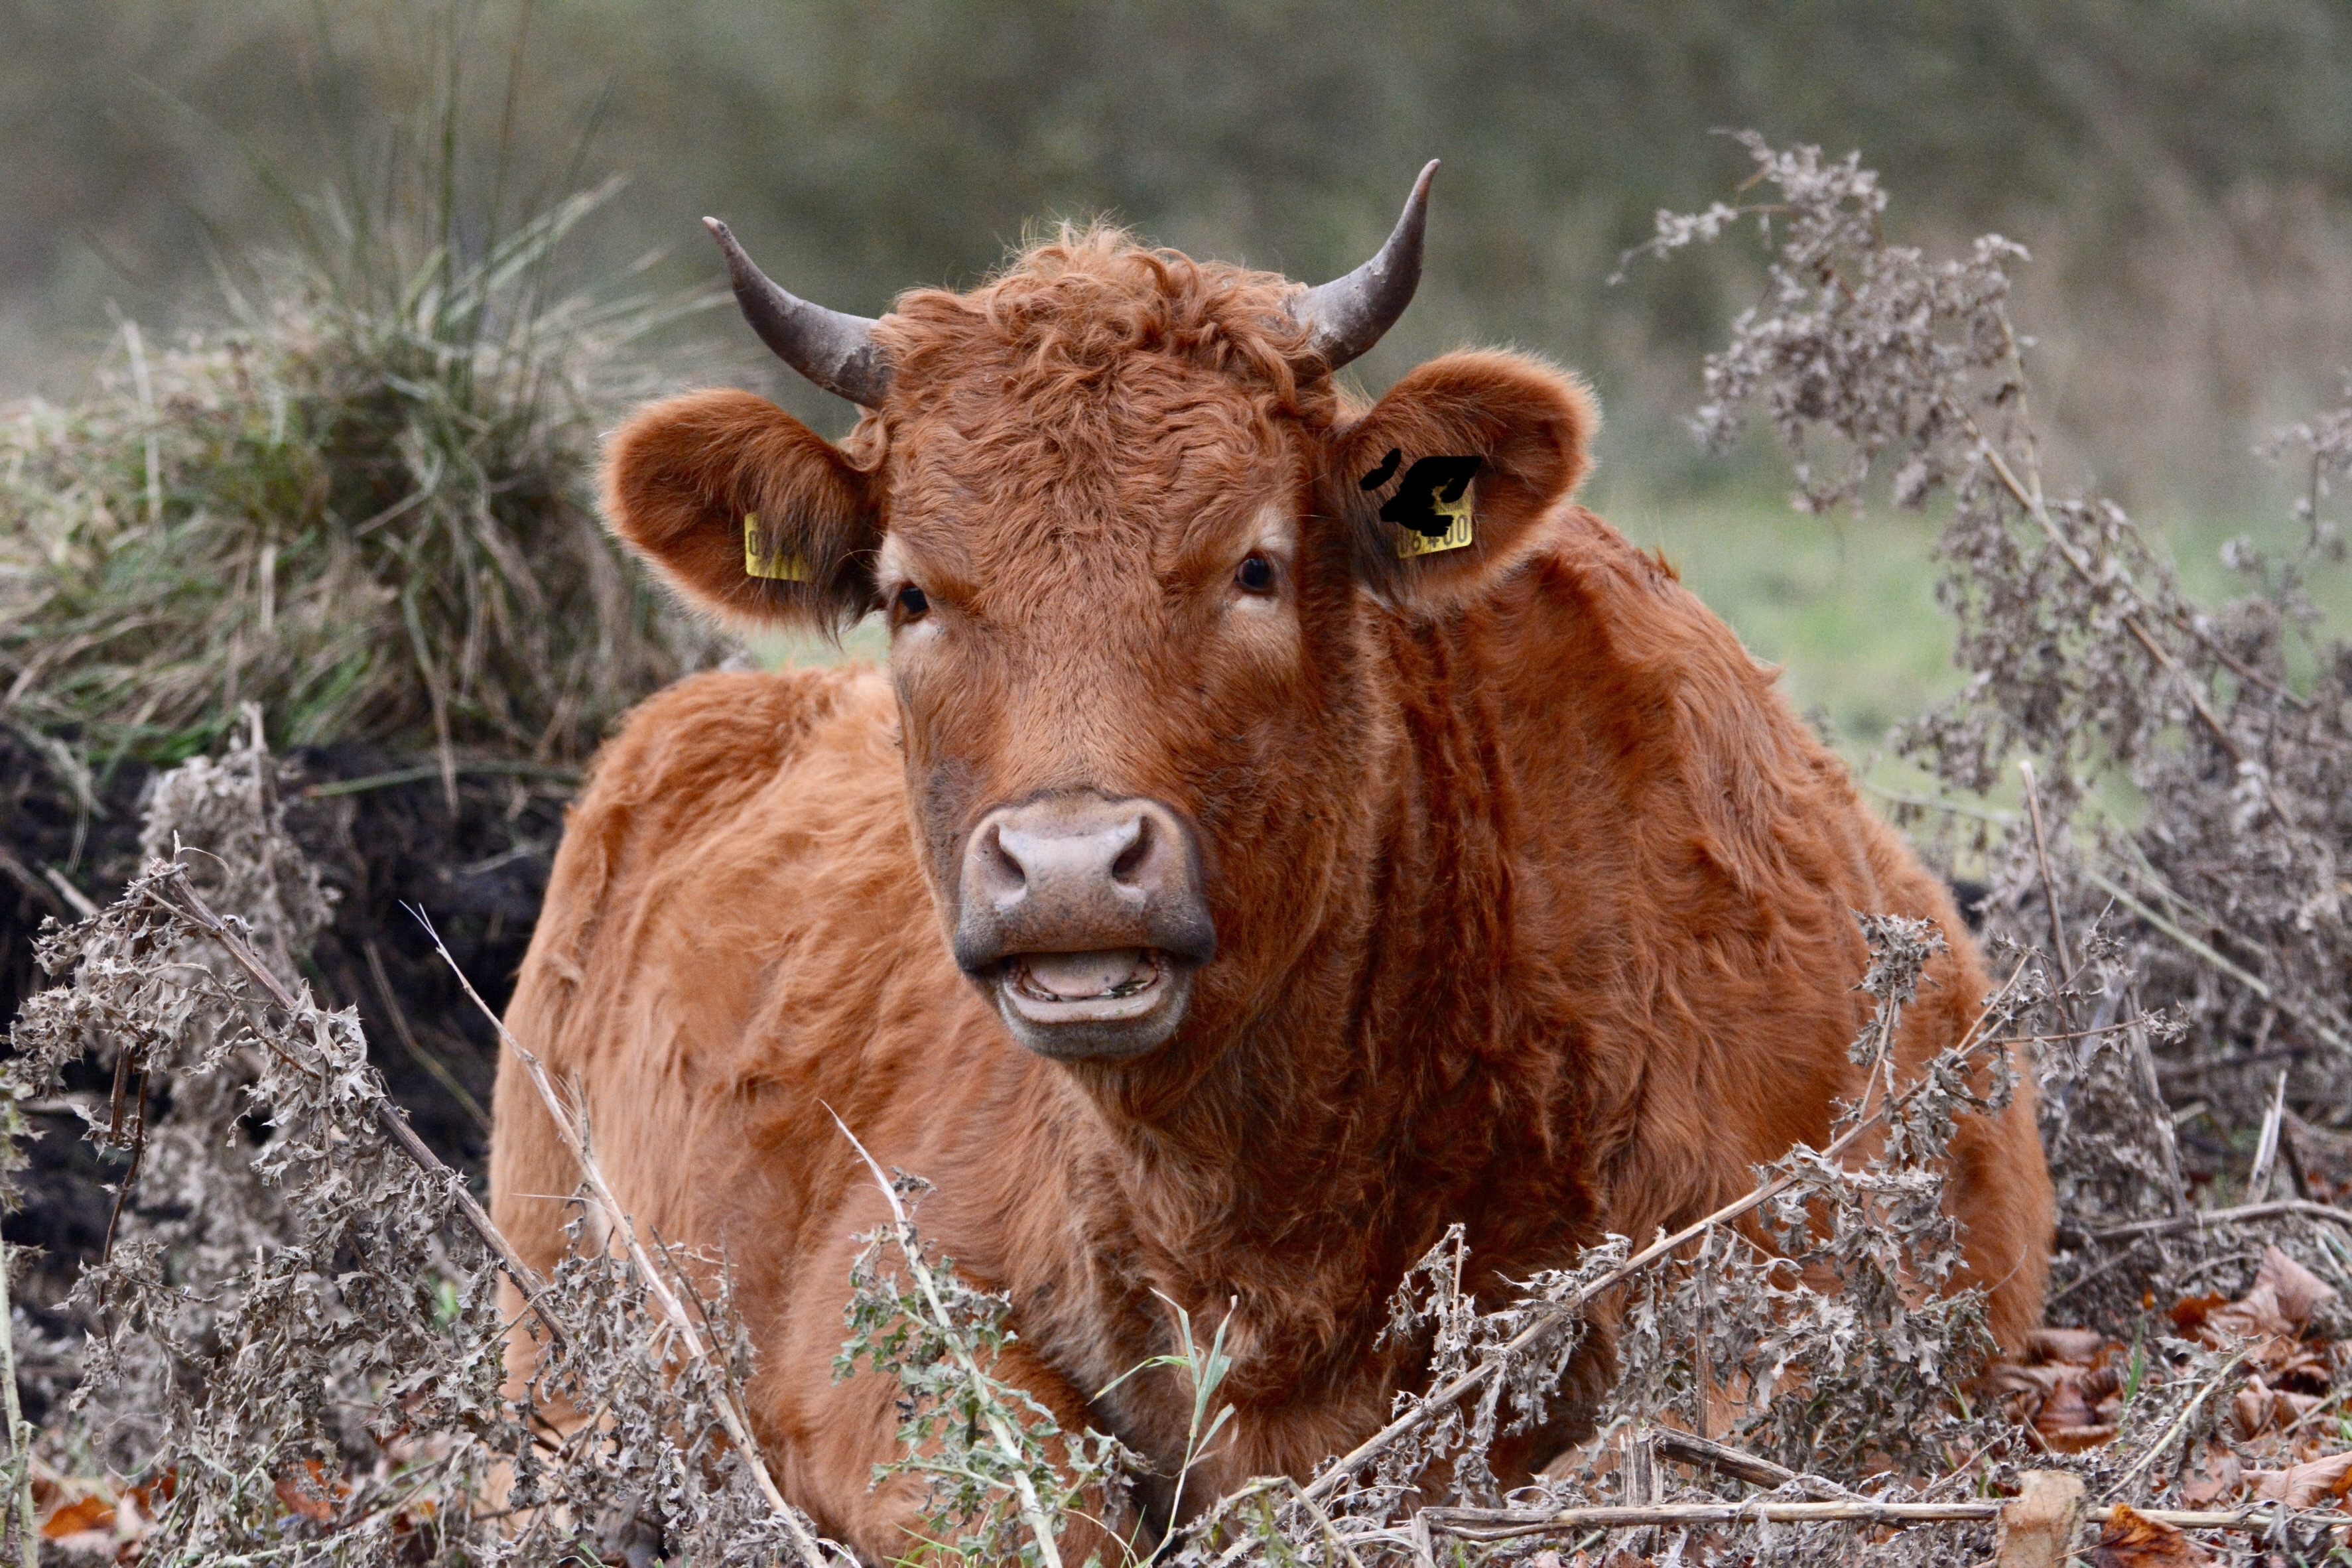
grass, meadow, prairie, wildlife, horn, cow, pasture, grazing, mammal, rest, lunch, fauna, calf, bull, vertebrate, ox, cattle like mammal, cow goat family, texas longhorn